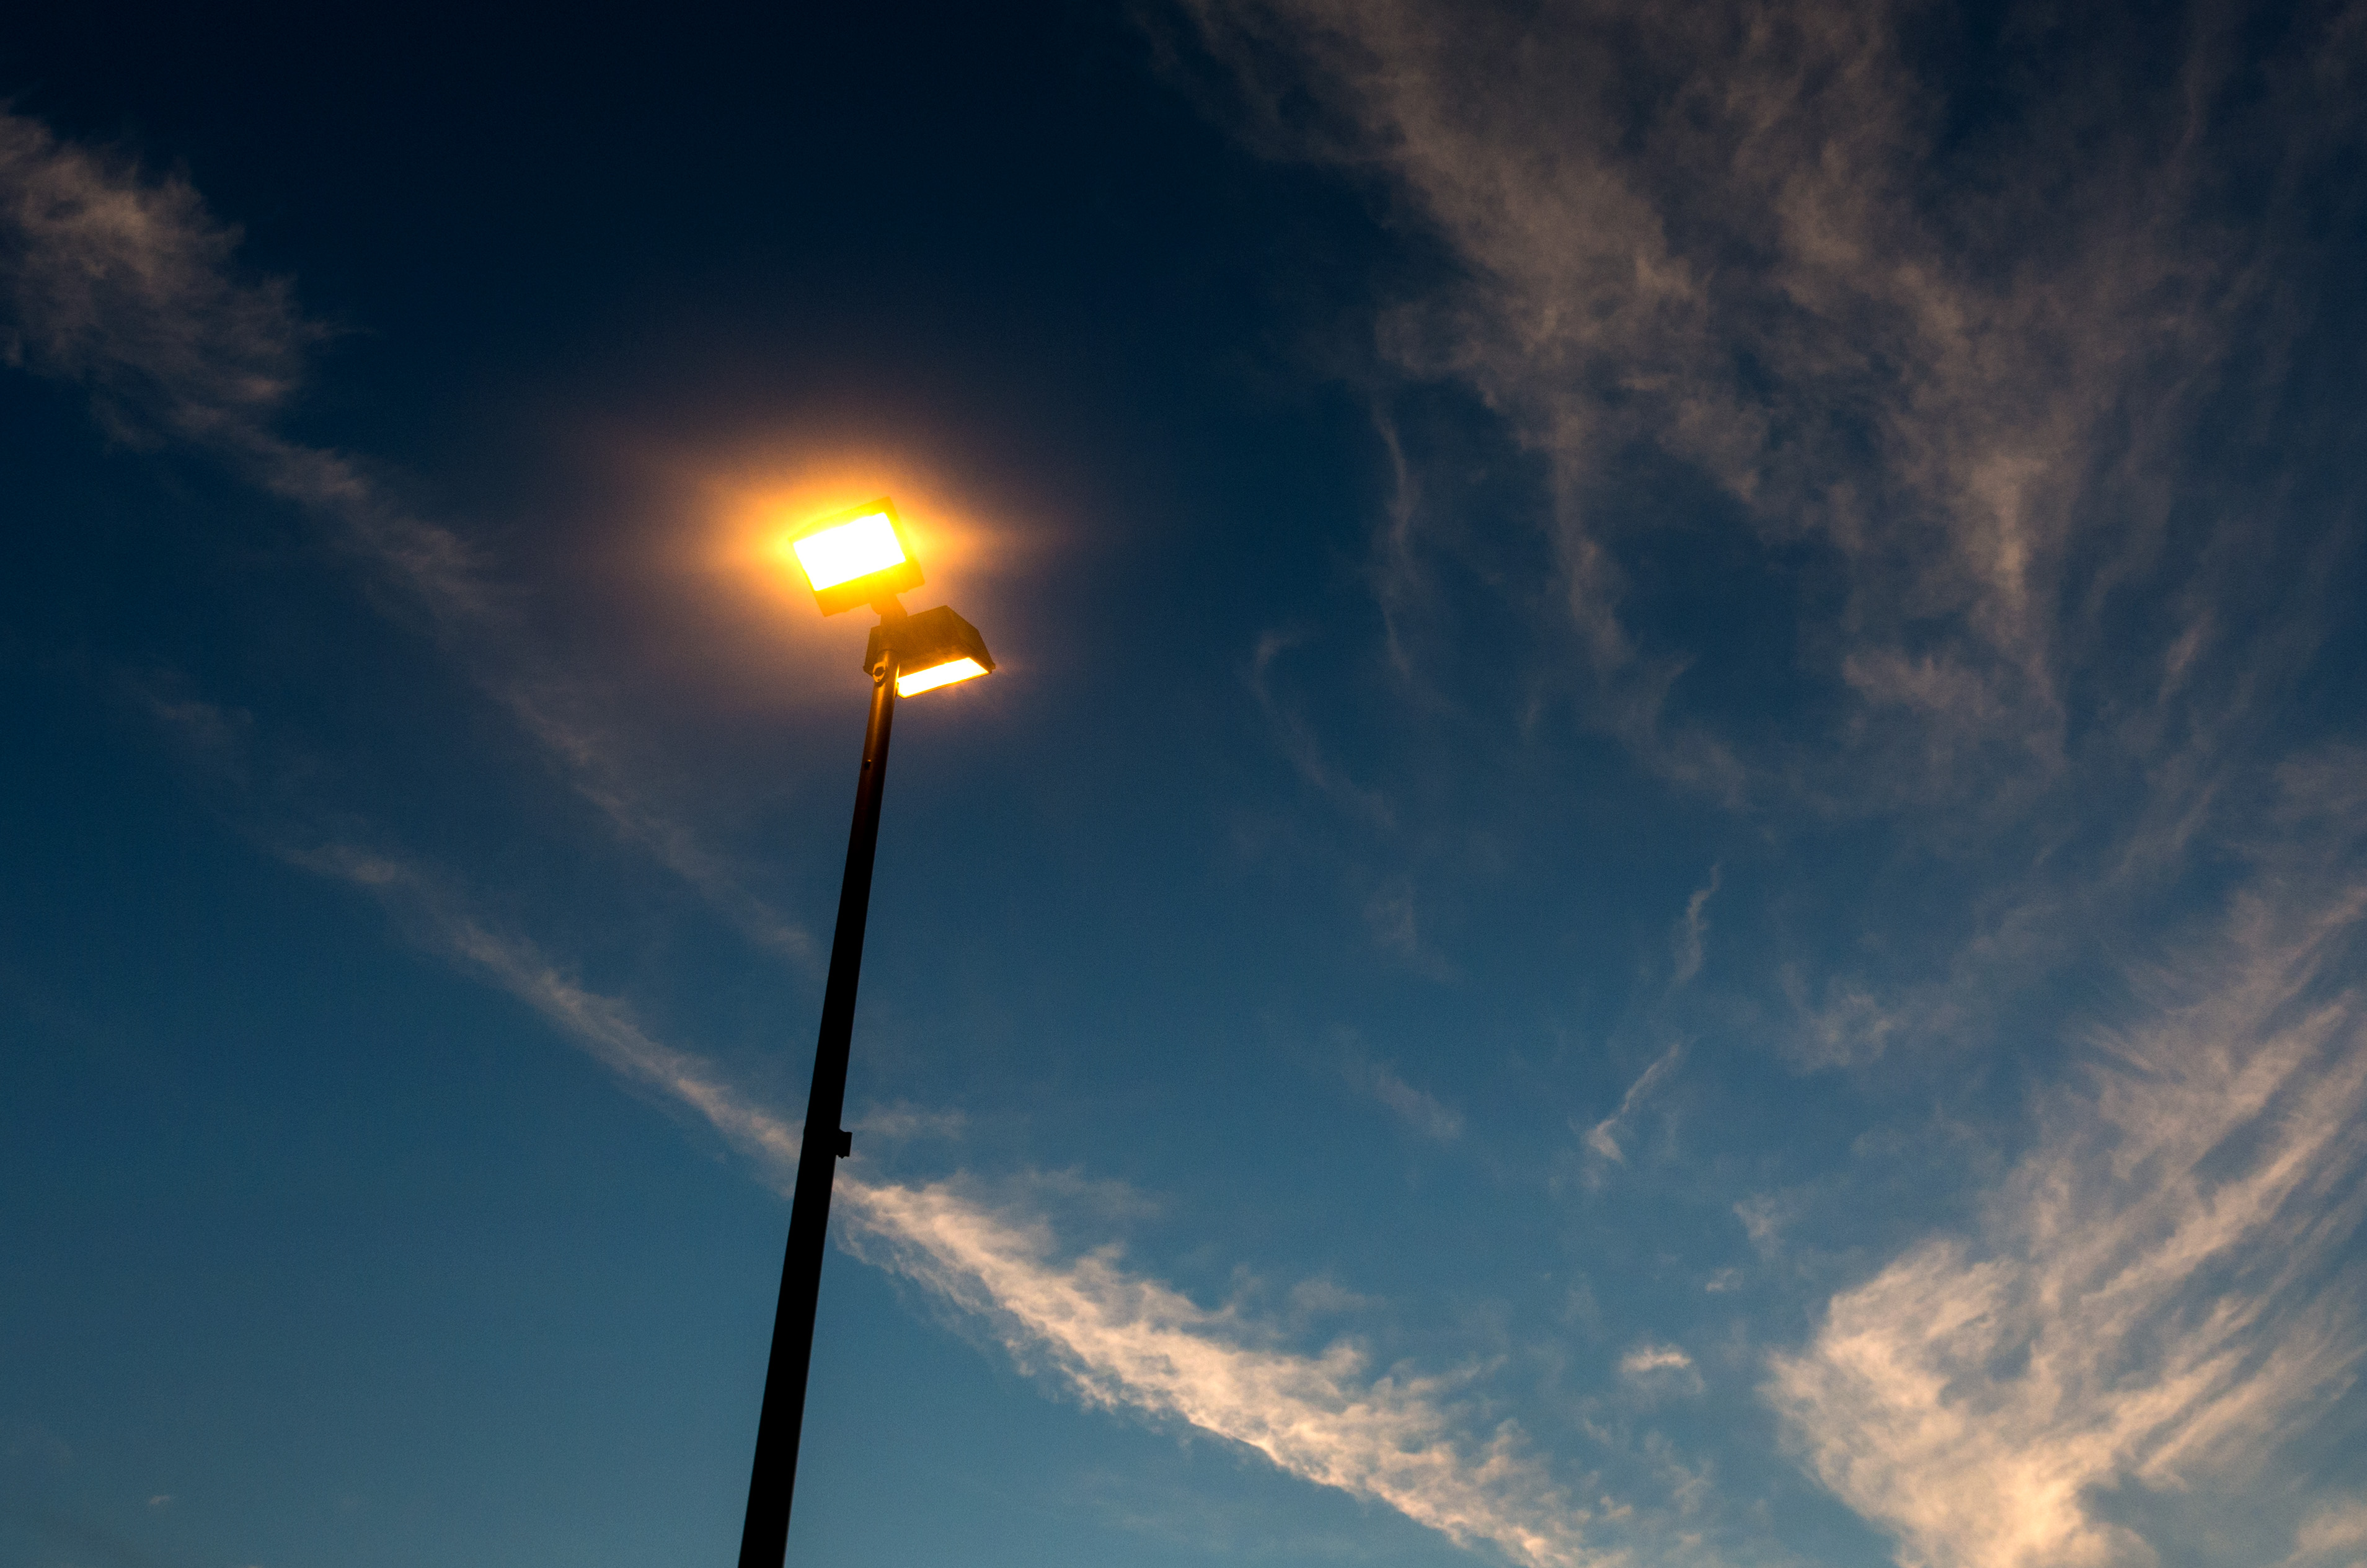
horizon, light, cloud, sky, sun, sunrise, sunset, sunlight, morning, dawn, atmosphere, dusk, evening, twilight, reflection, street light, lamp, lighting, na, 2014, clouds, parkinglot, up, carpark, 3652014, 365the2014edition, afterglow, gasdischarge, lampartificiallight, astronomical object, meteorological phenomenon, atmosphere of earth